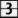
Number: 3